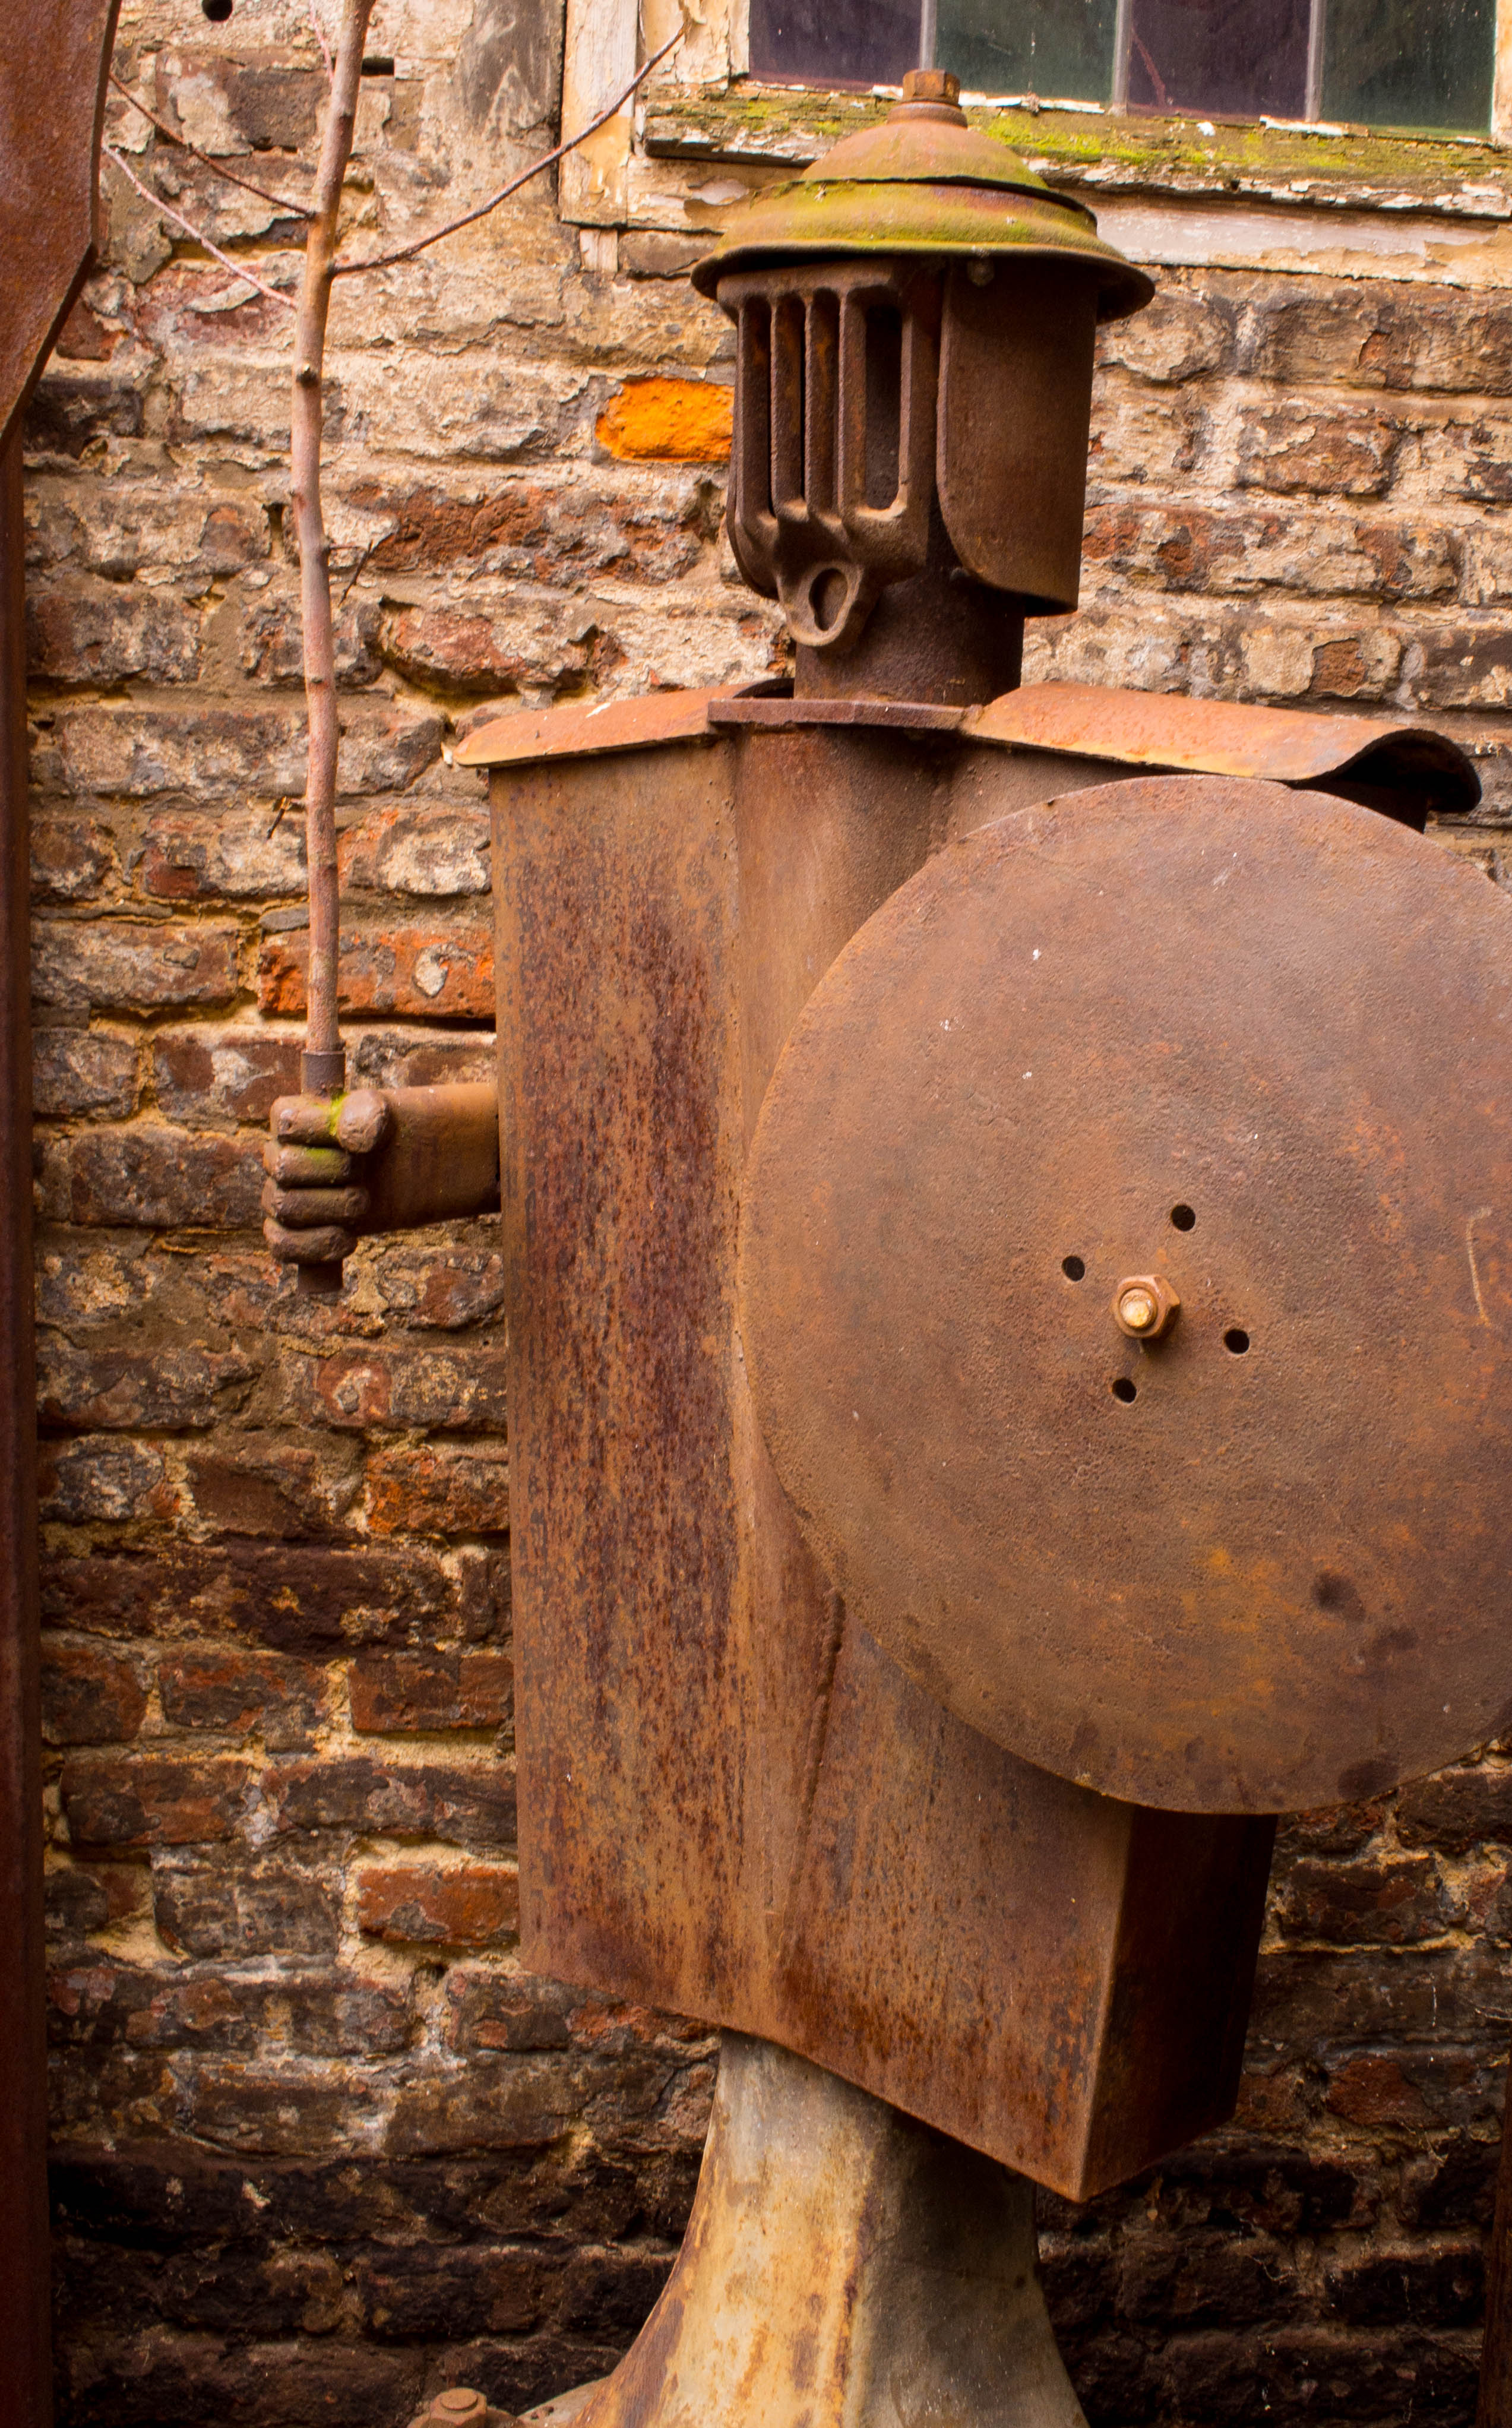
wood, rust, temple, knight, iron, carving, man made object, ancient history